Budapest–Szolnok–Debrecen–Nyíregyháza–Záhony railway

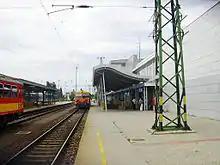
Nyíregyháza railway station

The railway line from Budapest to Záhony via Szolnok, Debrecen and Nyíregyháza is Hungarian State Railways line 100. It is in length and is a double-track main line with 25 kV/50 Hz electrification. The northern section, from Nyíregyháza to Záhony, is designated 100b.